Birmingham Baths Committee

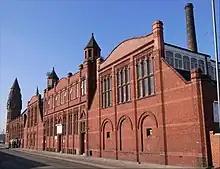
Green Lane Masjid (mosque), formerly Green Lane Public Library and Baths (Martin & Chamberlain 1893-1902

Kent Street Baths were the first baths opened by the committee. Construction began on 29 October 1849, with the laying of the first foundation stone. The baths were opened on 12 May 1851, however, the baths were not completed until 1852. The building was designed by D. R. Hill. The baths were close to the town centre and so received a good amount of water. However, this supply of water posed a problem to builders of the baths who found it difficult to prevent water from entering and flooding the construction site. The final cost of the baths was £23,000. The building contained "sixtynine private hot and cold water baths, two large swimming baths, three plunge baths and a public wash-house with laundry".